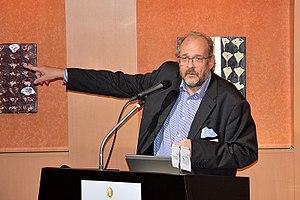
Elmar Mock, Switzerland 2017
Elmar Mock, né à La Chaux-de-Fonds le 2 février 1954, d’un père autrichien et d’une mère suisse, ingénieur horloger suisse de formation avec une spécialisation en polymère, est un créateur industriel et un serial inventeur.